Mance Post

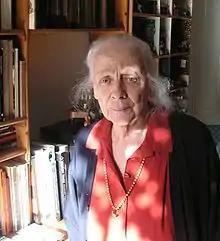
Mance Post (2007)

She is known for illustrating many books written by various Dutch authors, in particular Guus Kuijer and Toon Tellegen.